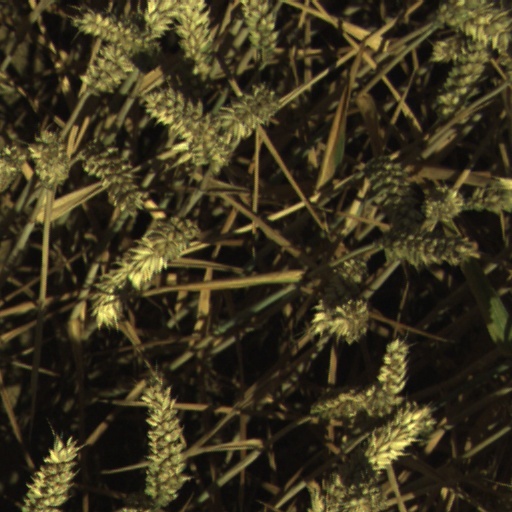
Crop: wheat